Leopold Leonard, Count of Thun

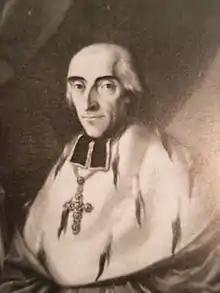
Leopold Leonard

Leopold Leonhard Raymund Count of Thun and Hohenstein (17 April 1748 – 22 October 1826 at Košíře) was the 73rd Bishop of Passau and the last Prince-Bishop of Passau.